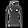
Label: Pullover